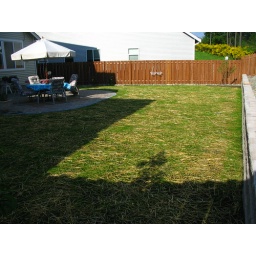
Standing in the sw corner, looking at more green than yellow now, hooray!